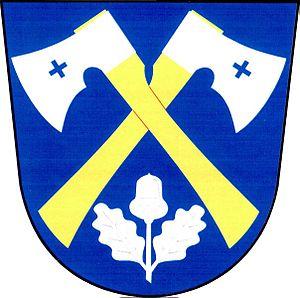
Budětsko est une commune du district de Prostějov, dans la région d'Olomouc, en République tchèque. Sa population s'élevait à 416 habitants en 2018.